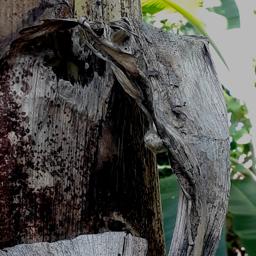
Label: PSEUDOSTEM WEEVIL